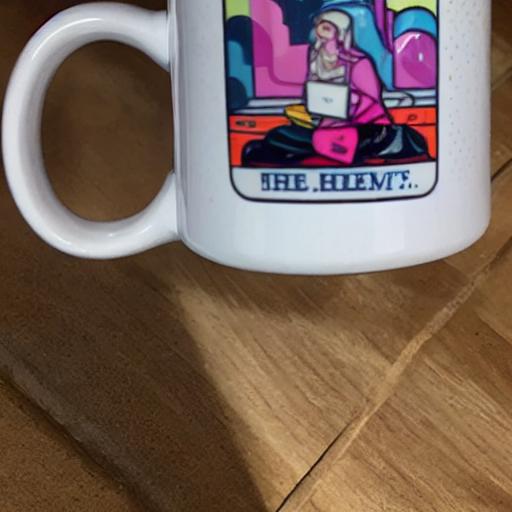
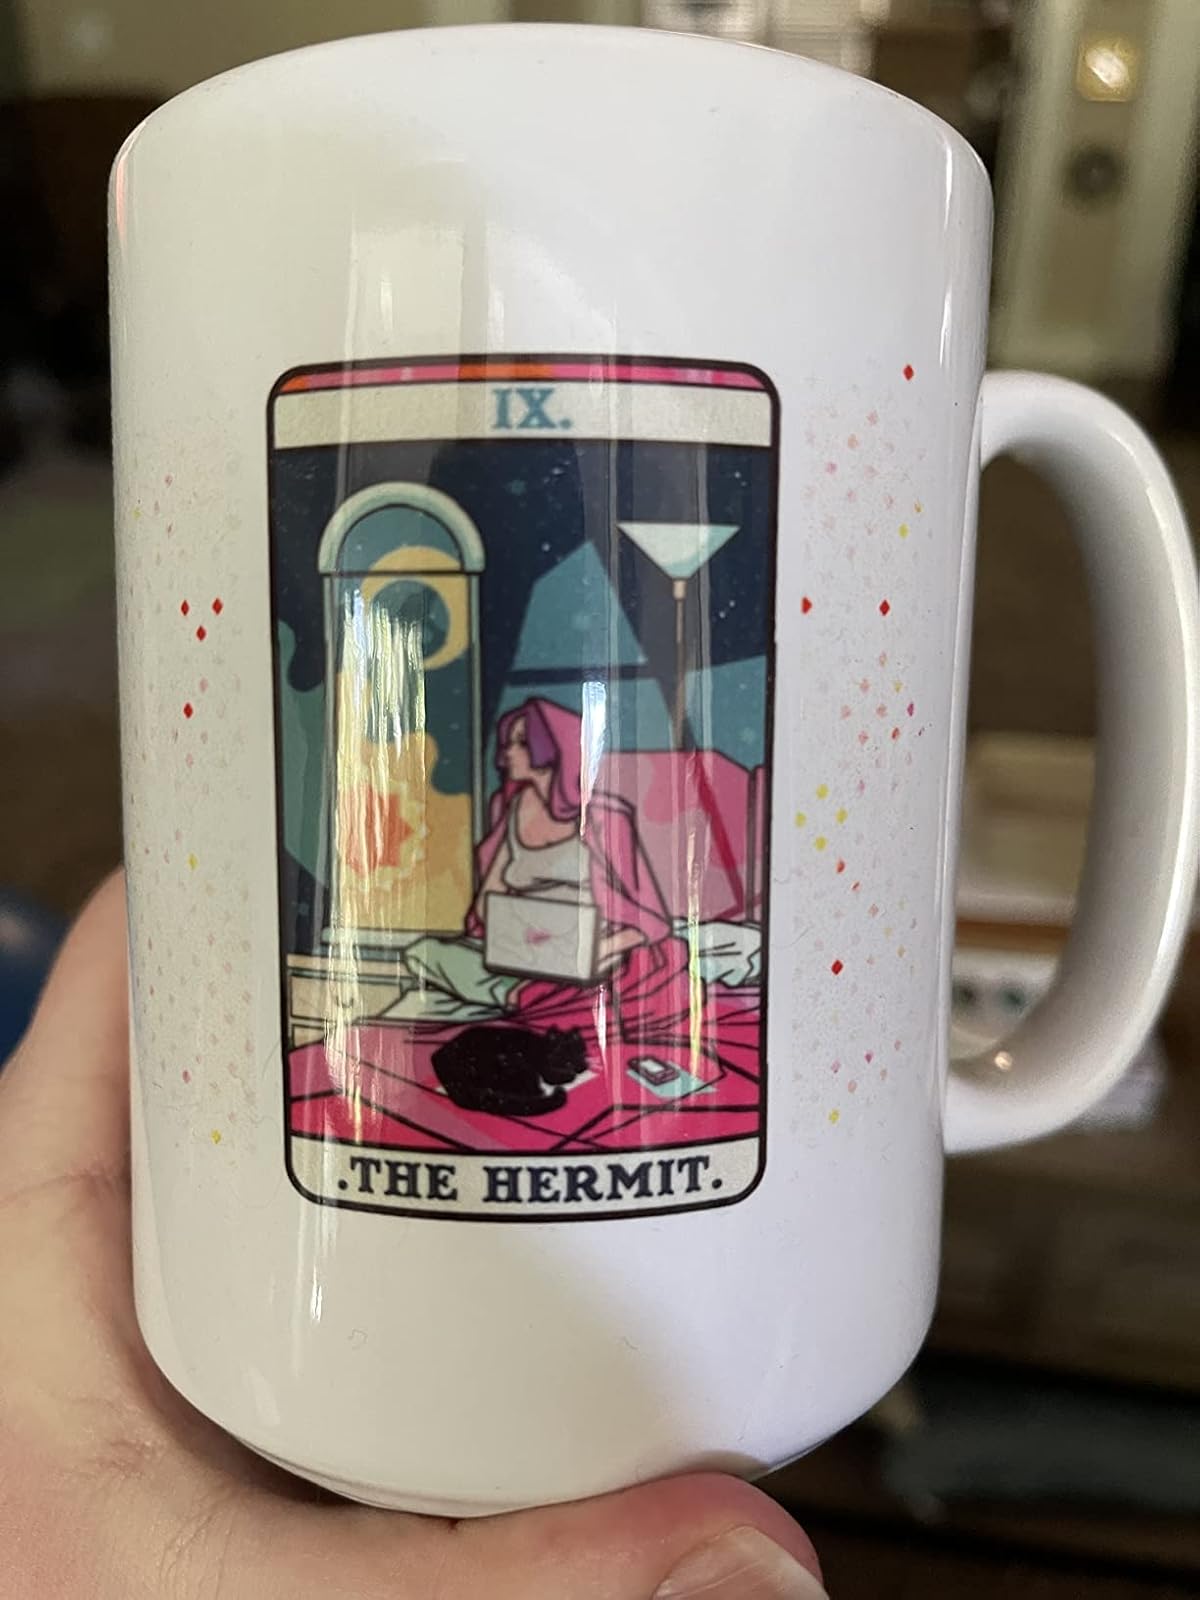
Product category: items_mug
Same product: no